Bates family

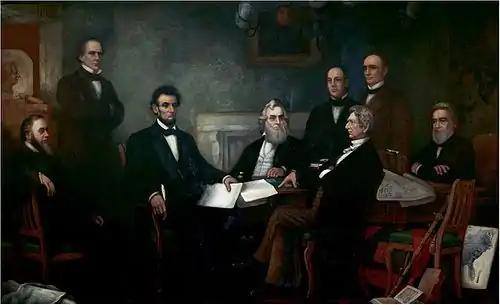
Edward Bates, sitting next to Abraham Lincoln at the "First Reading of the Emancipation Proclamation"

Many descendants of the first Bates members lived modestly off of their inheritances until Elkanah Bates began heavily investing all over the state of Massachusetts serving some clients in Maine, and starting his own cotton factory. His wealth was increased considerably, from cotton brought up from the slave plantations of Alabama, and Mississippi. Elkanah Bates was survived by Benjamin Edward Bates IV, who went on to be one of the most prominent businessmen in the United States and the wealthiest man in Maine for nearly half a century. Benjamin Bates IV was born in Mansfield, Massachusetts on July 12, 1808, to Hannah Copeland and Elkanah Bates as their third child out of eight. The family has historical ties to the Congregational Church, and both of his parents belonged to the local church in Mansfield. He was privately schooled the Wrentham Academy, at 15 and moved to Boston in 1829, at age 21. He soon followed the footsteps of his father and began his early business career. He co-founded the firm of Davis, & Bates in Boston, and his wealth exponentially increased so much so that his overall business engagements quelled the Manhattan panic of 1837's effects in Maine. His principle accomplishment during his early business career was the establishment of Bates Manufacturing Company. The company went on to be the largest manufacturing company in the state of Maine and provided two-thirds of all textile output for the state. It employed approximately five thousand people from Canadian and Irish descent.